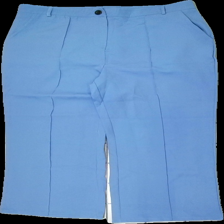
View: front
Type: Trousers
Category: Ladies
Brand: Not in the list
Colors: Blue, Black
Material: 100% polyester
Pattern: Other
Cut: Regular
Season: All
Price range: <50
Recommended usage: Reuse
Description: kostymbyxor med svart knapp
Comment: storlek och märke saknas